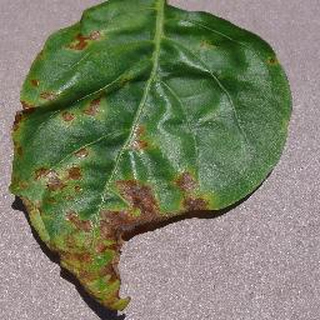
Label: bell_pepper_bacterial_spot